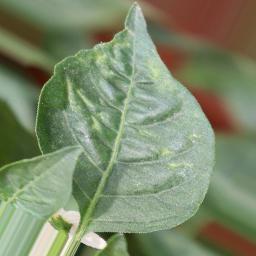
Label: mites_and_trips